My Cactus Heart

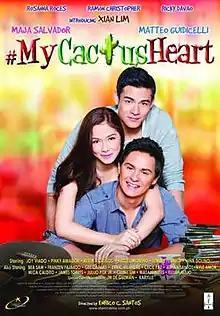
Theatrical movie poster

My Cactus Heart (stylized as #MyCactusHeart) is a 2012 Filipino romantic comedy film directed by Enrico Santos, starring Maja Salvador, Matteo Guidicelli, and introducing Xian Lim.